Question: When was the picture taken?
Tambaya: Yaushe aka ɗauka hoton?
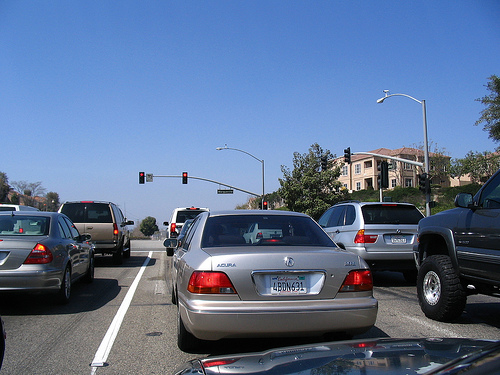
Answer: Daytime.
Amsa: Da rana.